Linda Harrison

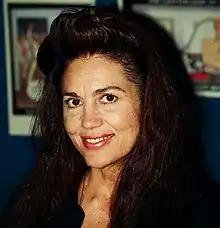
Harrison in 2002

While filming "Beneath the Planet of the Apes", Harrison was cast as one of a trio of starlets in the Fox-produced NBC TV series "Bracken's World". It was, she said, "a series Dick [Zanuck]) for a long time had wanted to do. So I got that part and I had to finish "Beneath" and go right into the pilot..." She played Paulette Douglas, a naive young woman and aspiring actress, who tried to balance studio pressures with her romance with a studio stuntman (Harrison's "Felony Squad" co-star Dennis Cole). The series also starred Emmy Award-winning actress Jeanne Cooper as Douglas's pushy mother. Harrison began filming the day after she finished her work on "Beneath the Planet of the Apes". "And I had to start remembering lines! Silence may be golden," she told an interviewer in October 1969, "but no one knows how happy I am to be off the gold standard."